Tel Hadid

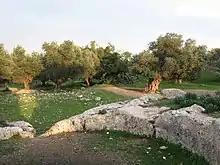
Byzantine-period wine press and olive orchard on the lower terrace of Tel Hadid

Tel Hadid is located on an isolated hill, above sea level south of a tributary of Naḥal Ayalon. It overlooks the central coastal plain of Israel, the Lydda Valley and the Tel Aviv metropolitan area.